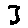
Label: 3